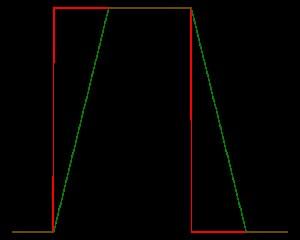
La vitesse de balayage représente la vitesse de variation maximale que peut reproduire un amplificateur ; cette quantité conditionne donc la pente maximale que l'amplificateur peut reproduire à sa sortie à partir d'un signal à son entrée. Comme présenté sur l'image ci-contre, la pente quasi-infinie d'un signal rectangulaire ne pourra être transmise et amplifiée que comme une pente finie, et le signal de sortie sera trapézoïdal.
Un amplificateur opérationnel est un amplificateur différentiel : c'est un amplificateur électronique qui amplifie une différence de potentiel électrique présente à ses entrées. Initialement, les AOP ont été conçus pour effectuer des opérations mathématiques dans les calculateurs analogiques : ils permettaient d'implémenter facilement les opérations mathématiques de base comme l'addition, la soustraction, l'intégration, la dérivation et d'autres. Par la suite, l'amplificateur opérationnel est utilisé dans bien d'autres applications comme la commande de moteurs, la régulation de tension, les sources de courants ou encore les oscillateurs.